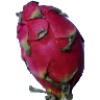
Label: red_pitahaya